Independence Act of Panama

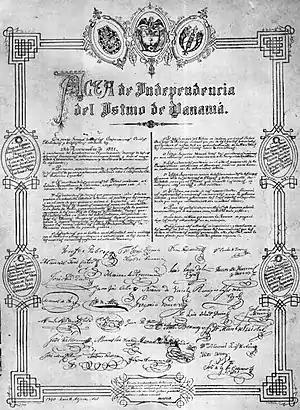
Independence Act of Panama, 1821

The Declaration of Independence of Panama (Acta de Independencia de Panamá) is the document through which Panama declared its independence from the Spanish Empire on November 28, 1821. It was proclaimed in the Cathedral Plaza of Panama City after a council of leaders had met and drafted twelve points calling for severing Panama's relationship with the Spanish Crown and joining with the newly formed Republic of Gran Colombia.